Georges de Soultrait

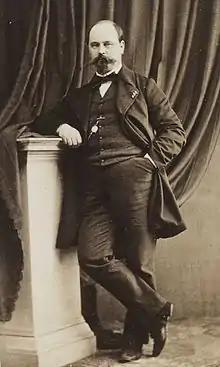
Georges de Soultrait.

Georges Richard Soultrait also known as Count de Soultrait, was a French writer and historian born June 27, 1822, in Toury-Lurcy, in the department of Nièvre and died September 18, 1888 in the same village.